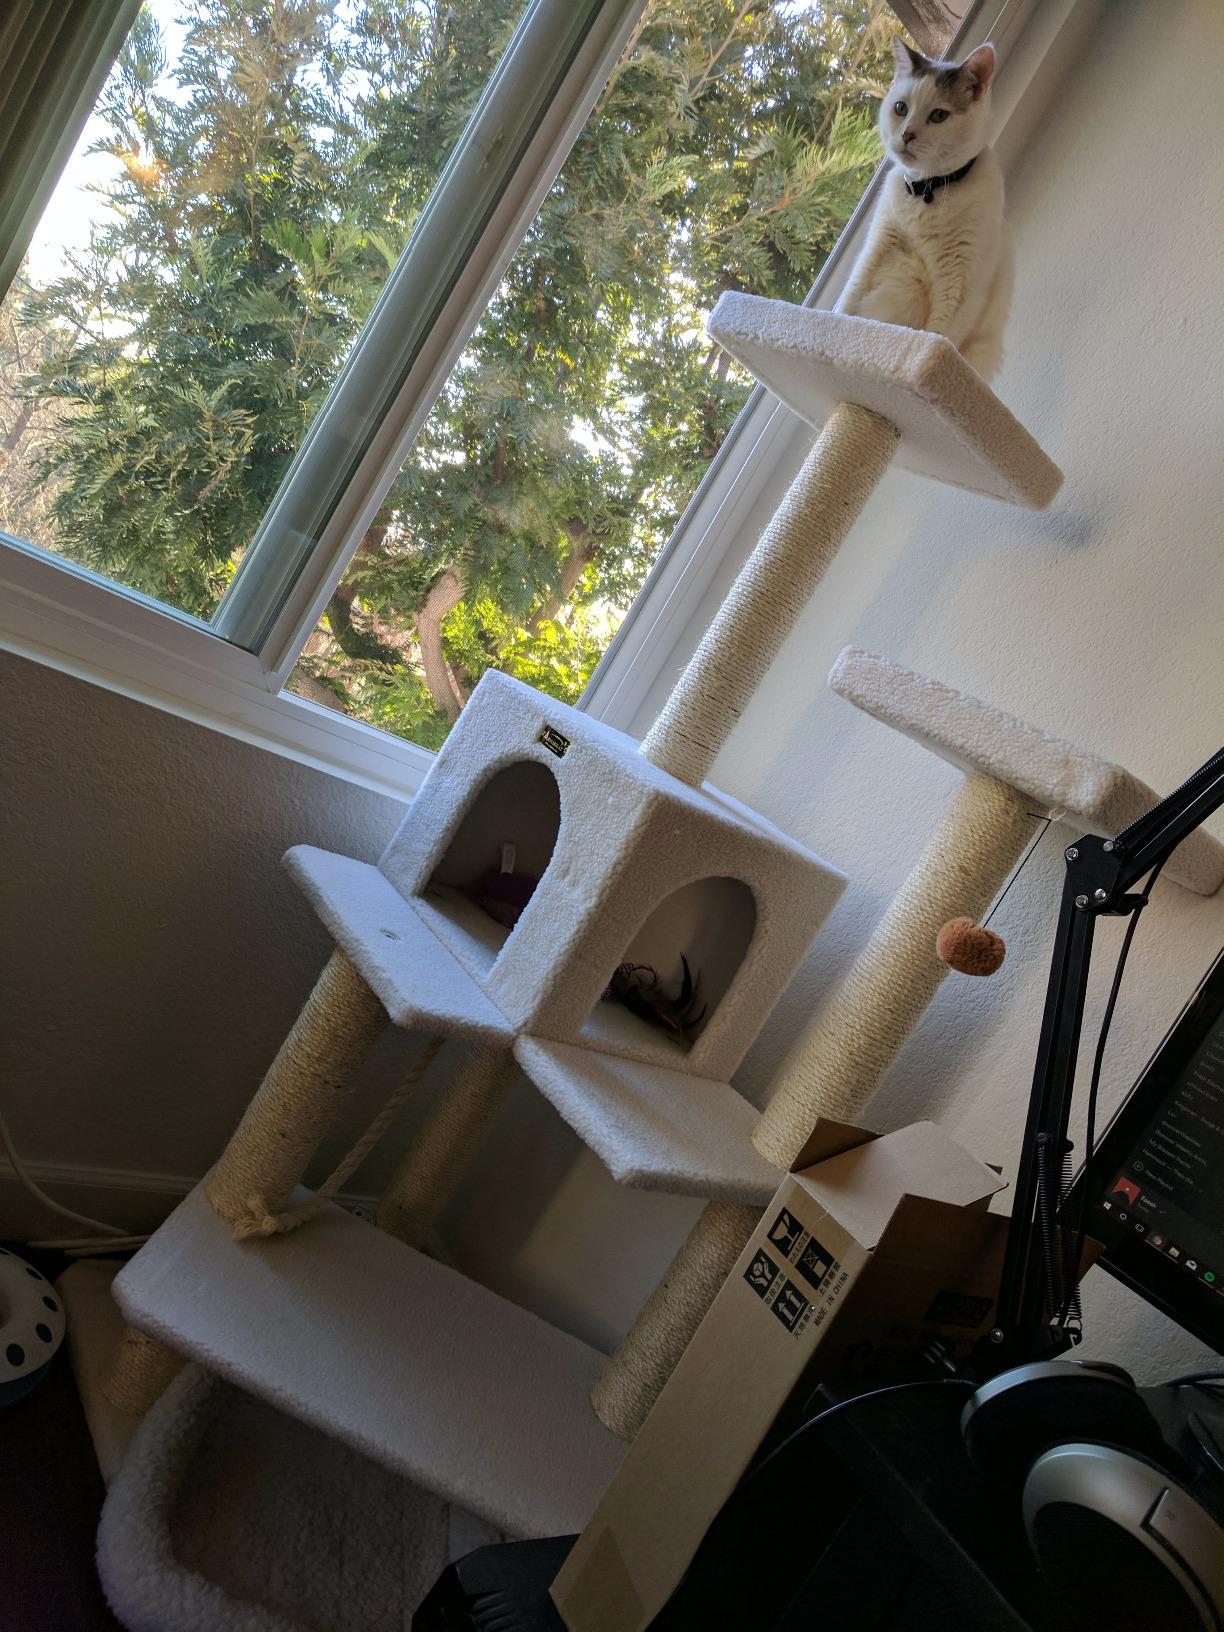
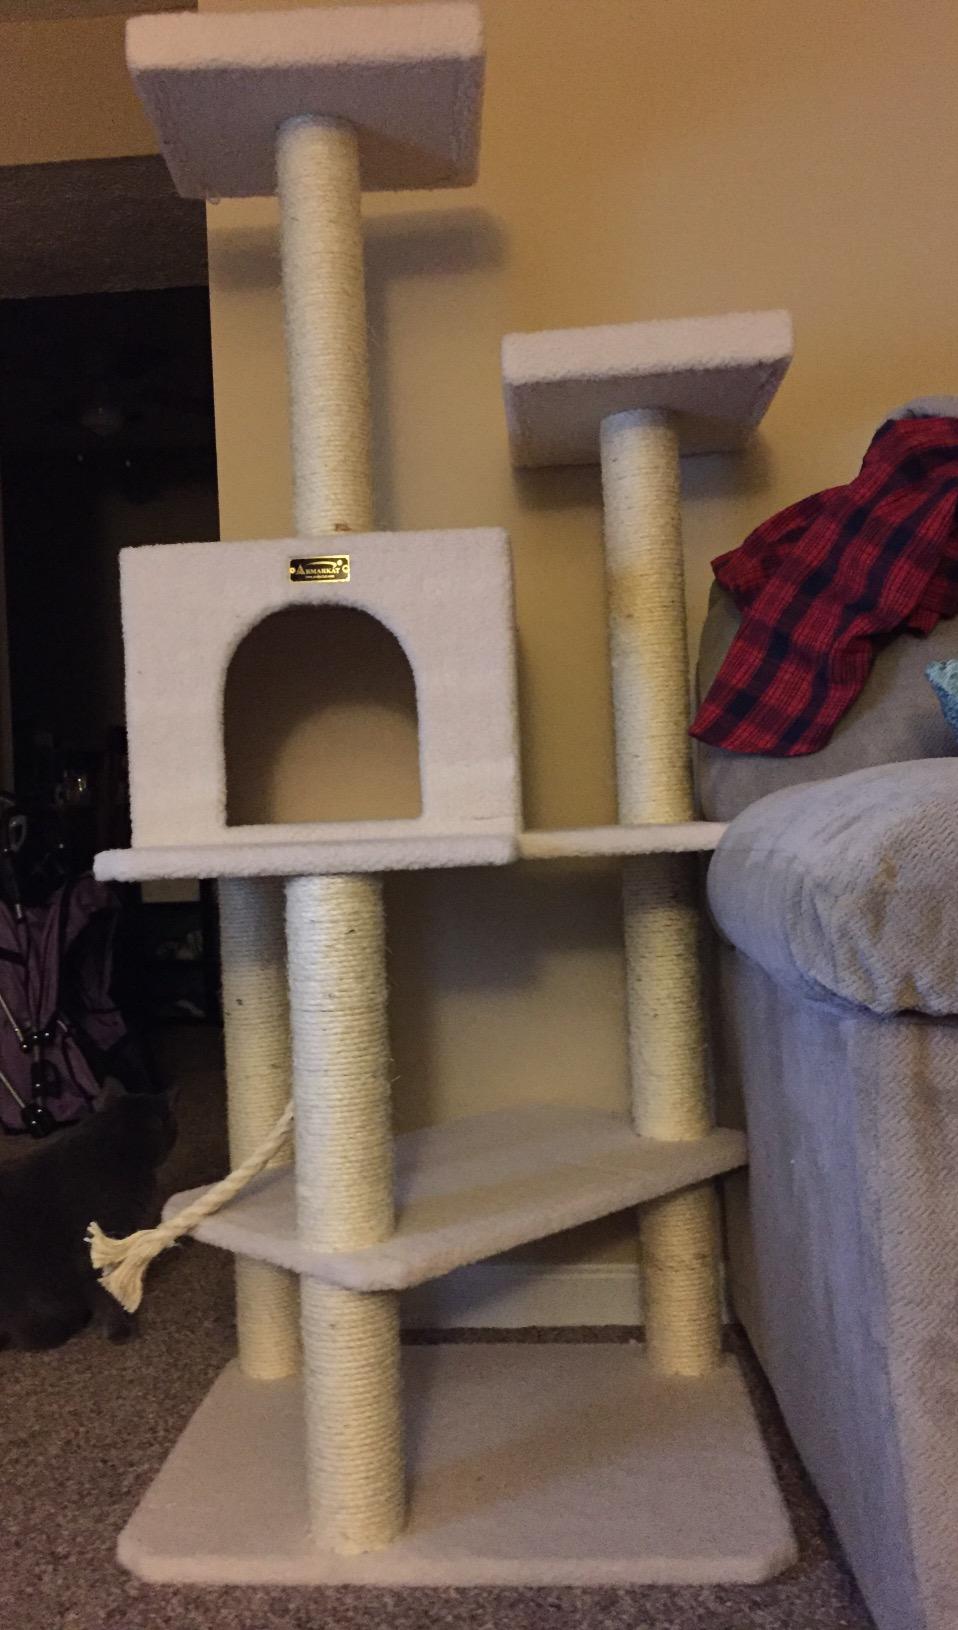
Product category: items_cat tree
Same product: yes